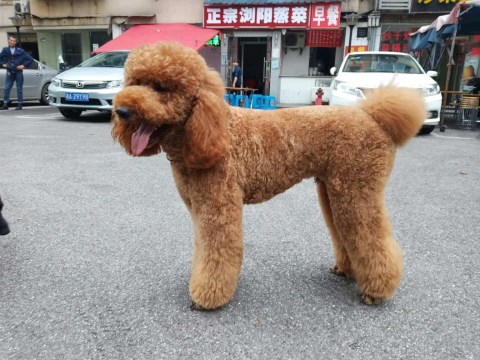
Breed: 316-n000118-standard_poodle